Lodge Wood and Sandford Mill

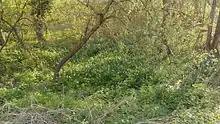
Loddon Lily at Sandford Mill - April 2017

Lodge Wood is first shown on John Rocque's map of Berkshire in 1761. In 1953 part of the site was included in the Loddon Valley SSSI.